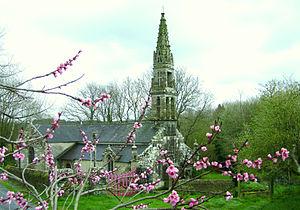
Logonna-Daoulas [lɔgɔna daulas] est une commune française située dans le département du Finistère, en région Bretagne.